George Mackaness

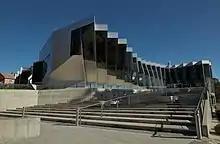
JCSMR Canberra Australia

On returning to Australia, Mackeness moved to Canberra having been appointed to at first staff and then acting head of the Department of Experimental Pathology at the John Curtin School of Medical Research (JCSMR), an institution he saw being planned by Florey while in Oxford.